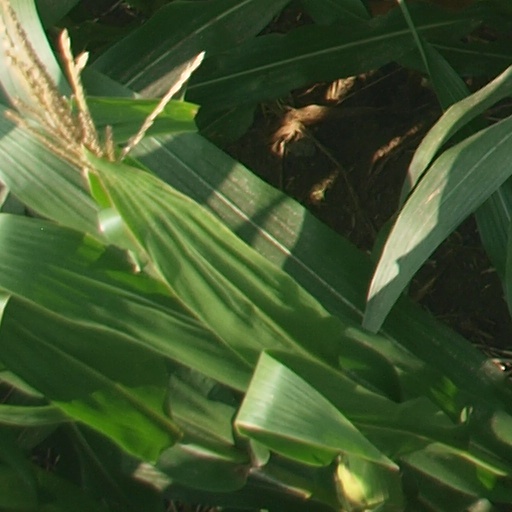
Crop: maize; corn